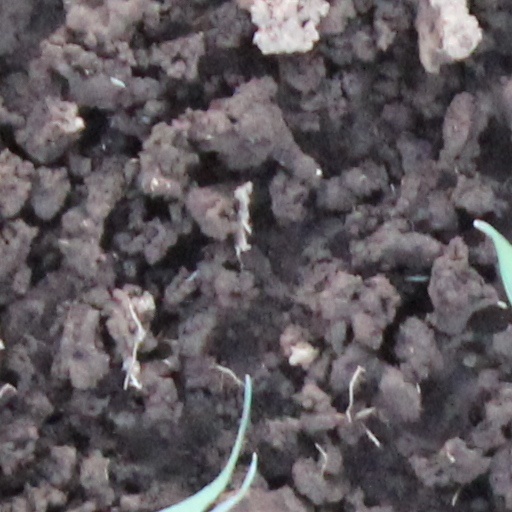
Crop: wheat